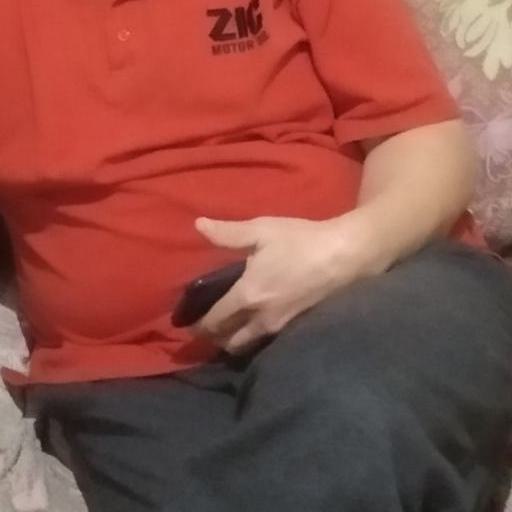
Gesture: no_gesture